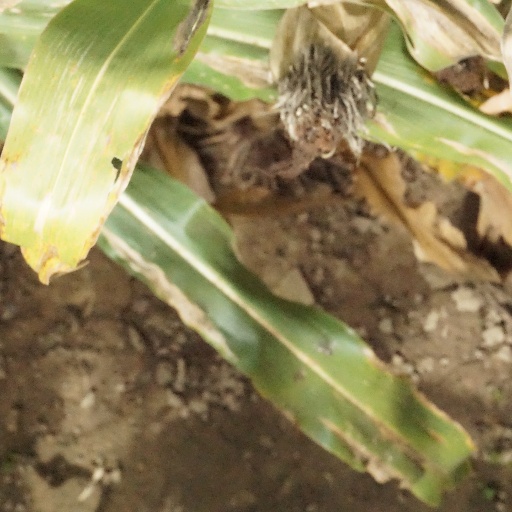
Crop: maize; corn